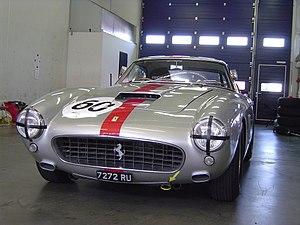
La 250 GT Berlinetta SWB dans sa version compétition.
Edgar Berney, dit Ficho, né le 6 mai 1937 à Yverdon-les-Bains et mort le 21 septembre 1987 à Chavannes-les-Forts, est un pilote automobile suisse sur voitures de sport, essentiellement en Grand Tourisme.
L'Hungaroring Classic Richard Mille est la dernière compétition de voitures historiques de courses organisée par Peter Auto en partenariat avec la marque horlogère de luxe Richard Mille, qui se déroule tous les deux ans et dont la première édition s'est déroulée en 2017. Située sur le circuit Hungaroring en Hongrie, cet événement rassemble sept plateaux by Peter Auto.
La Ferrari 250 GT Berlinetta SWB est une sportive de prestige développée par le constructeur italien Ferrari. Apparue en 1959, elle devient la première automobile connue sur le plan international pour ses victoires en Grand Tourisme. Le pilote Heinz-Ulrich Wieselmann la perçoit ainsi : « Docile comme un amour d'été […], le plaisir absolu sur quatre roues, aujourd'hui encore à la portée de quelques heureux élus ».